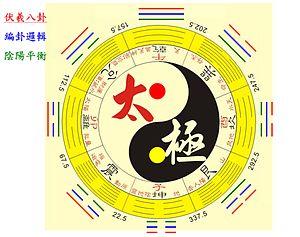
Dans la philosophie chinoise, le yin et le yang sont deux catégories complémentaires, qui sont utilisées dans l'analyse de tous les phénomènes de la vie et du cosmos. Ce ne sont en rien des substances, ni des « forces » ou des « énergies » mais ce sont simplement des étiquettes pour qualifier les composantes différentes d'une dualité, qui sont à la fois, opposées et complémentaires. Le yin et le yang n'existent pas en eux-mêmes ni hors d'une relation les liant.